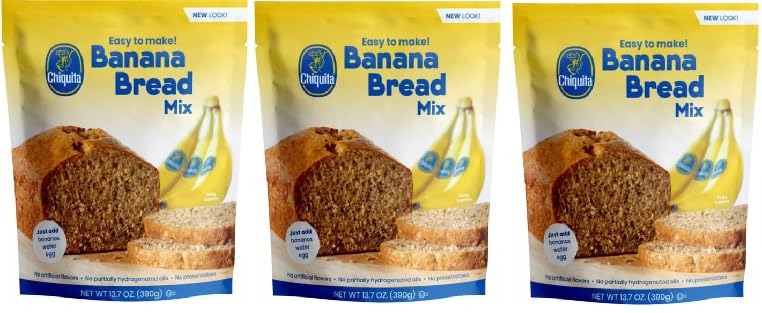
Item Name: Banana Bread Mix (Pack Of 3 Bags), 13.7 oz. Each
Bullet Point: Banana Bread Mix, 13.7 oz
Product Description: Banana Bread Mix, 13.7 oz
Value: 40.0
Unit: Ounce

Price: 14.9